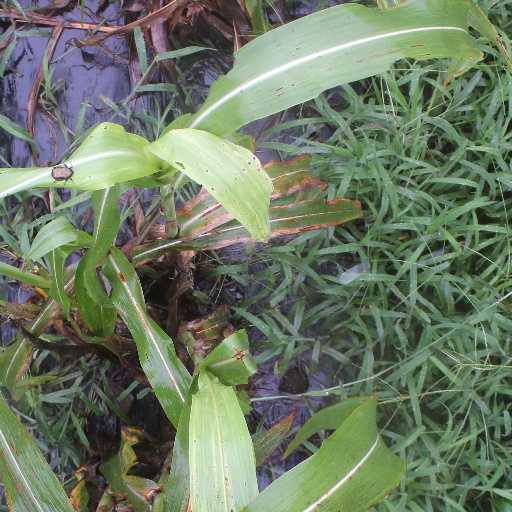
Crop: sorghum